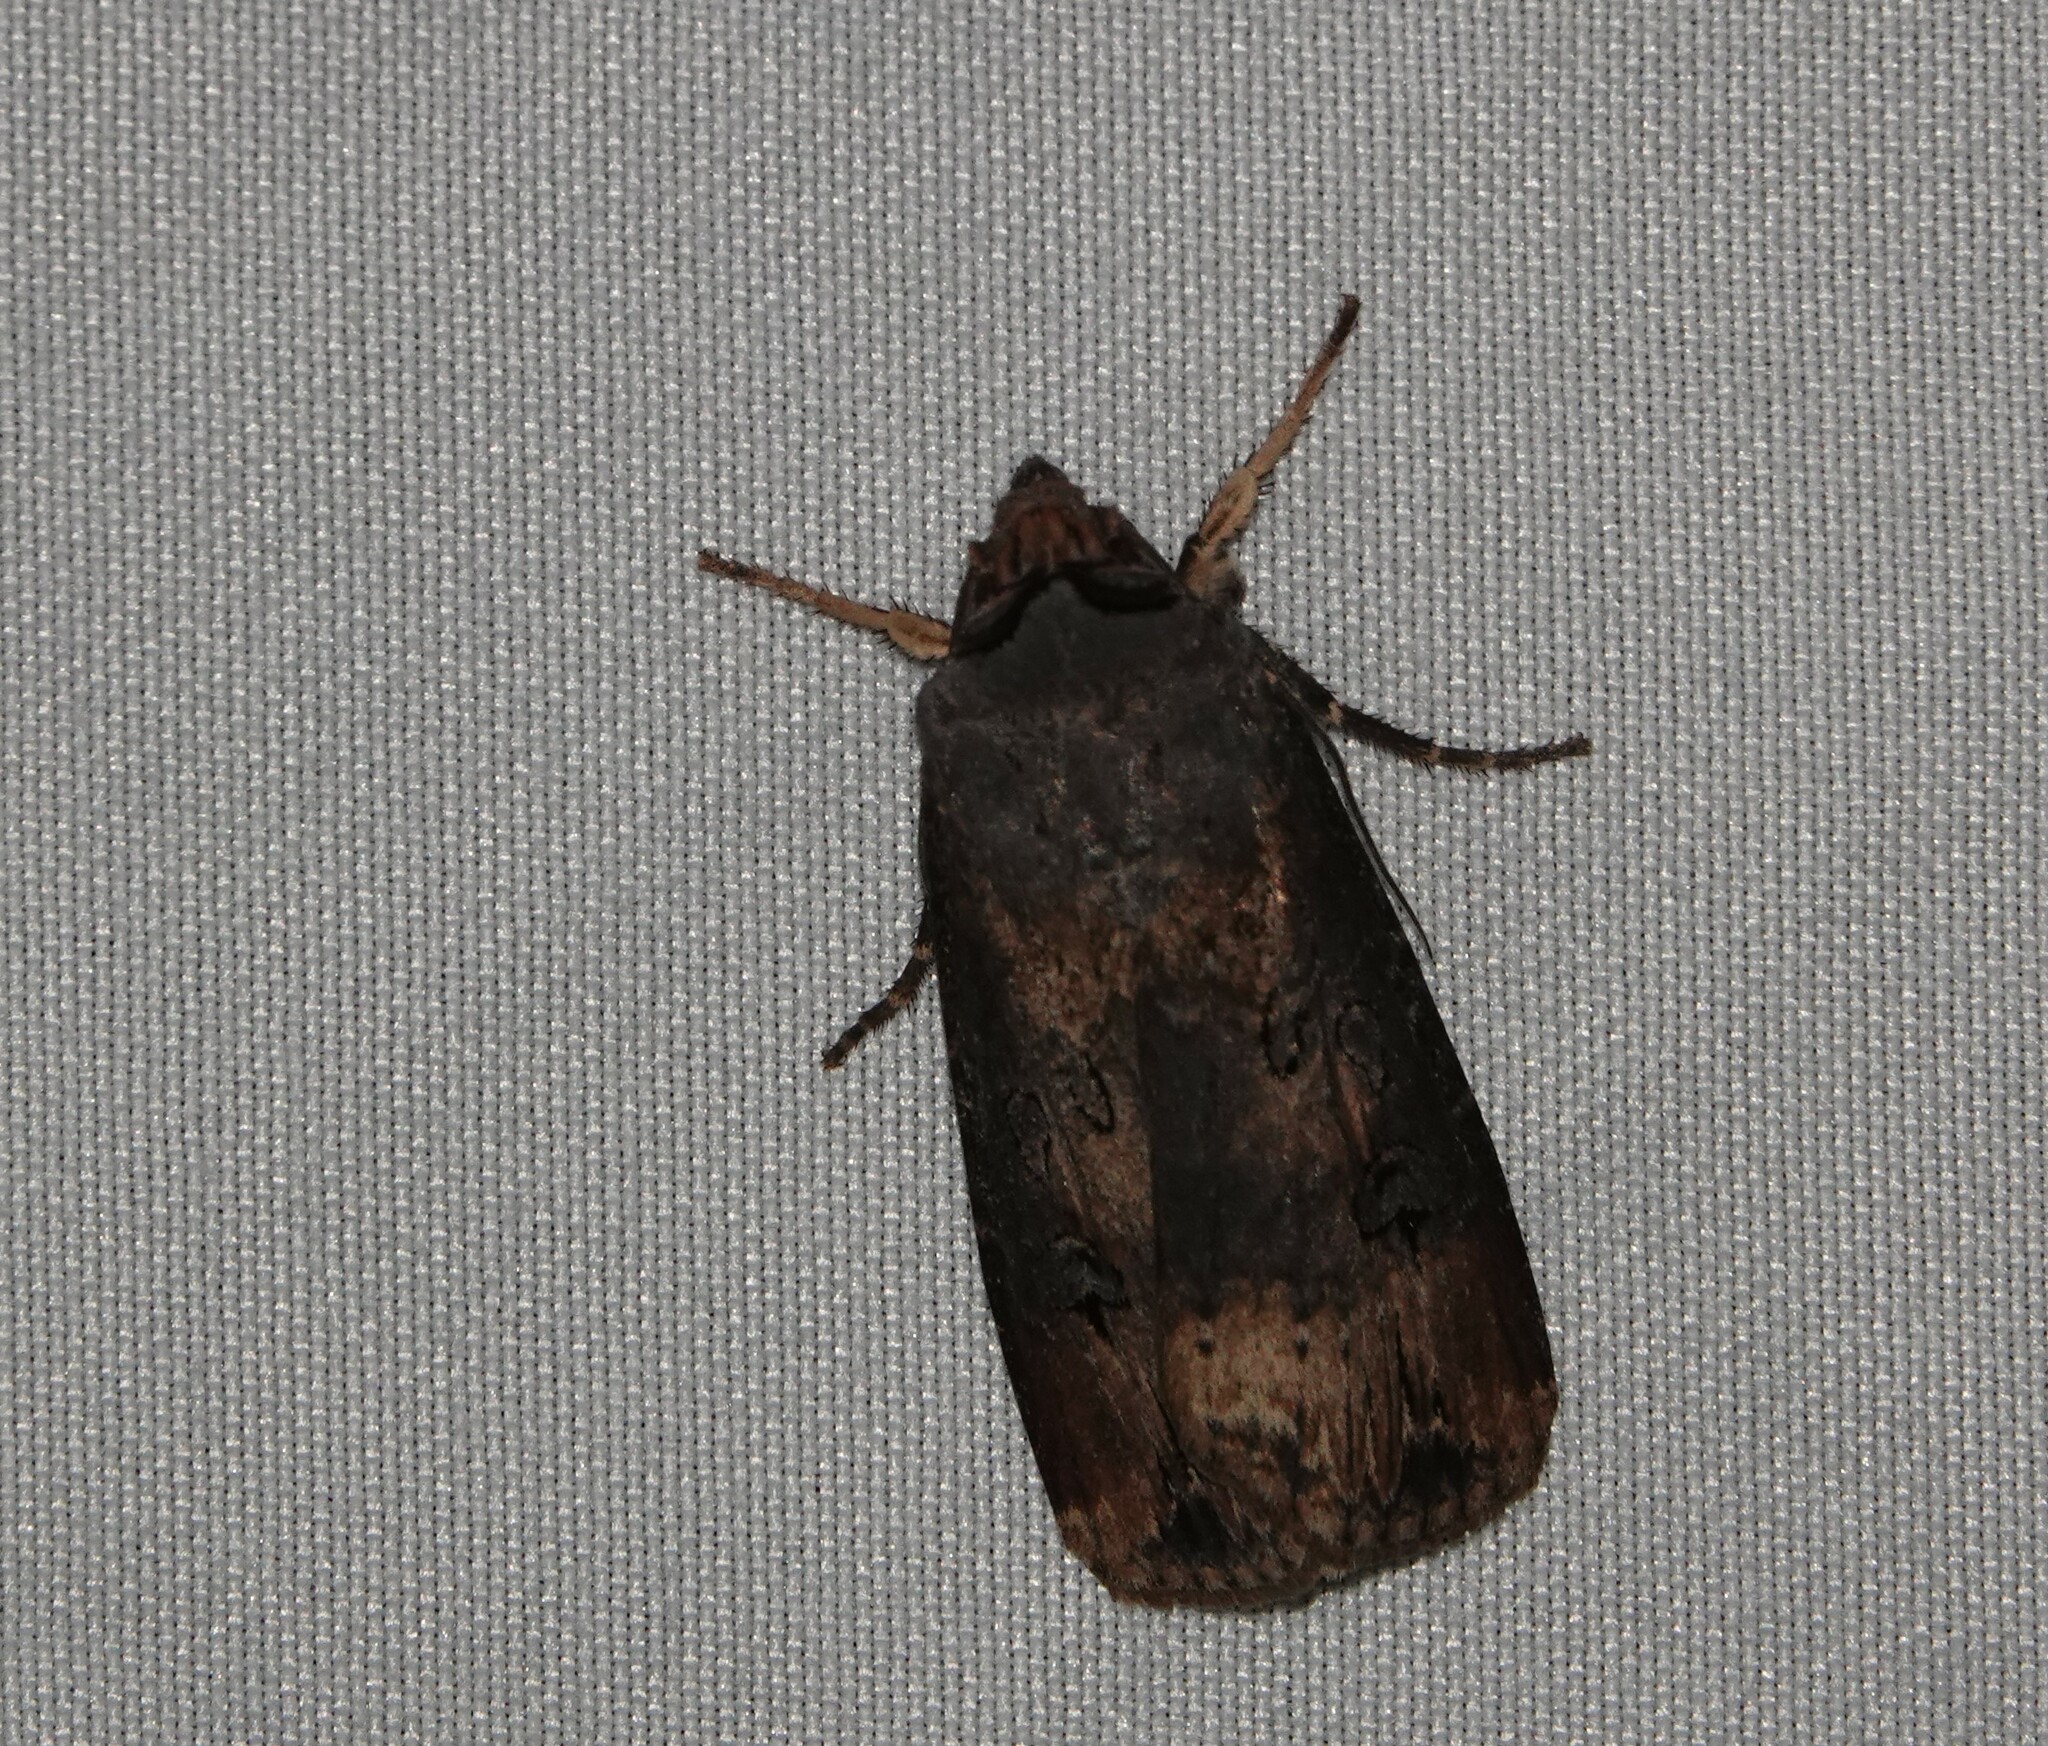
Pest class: cutworms